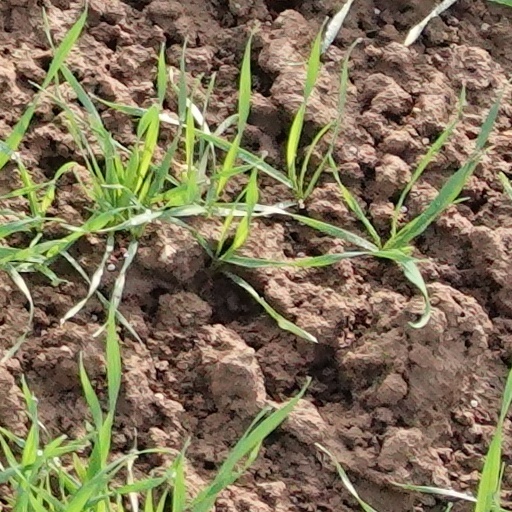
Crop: wheat